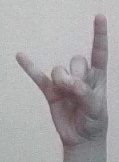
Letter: la